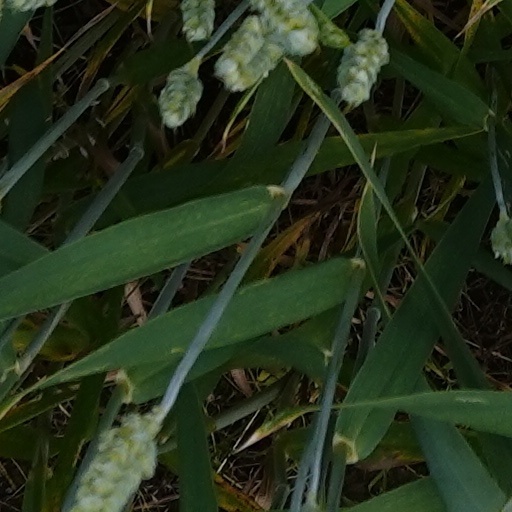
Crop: wheat